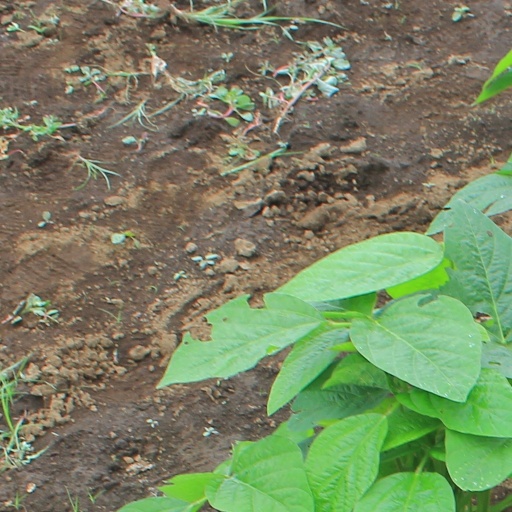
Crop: soybean